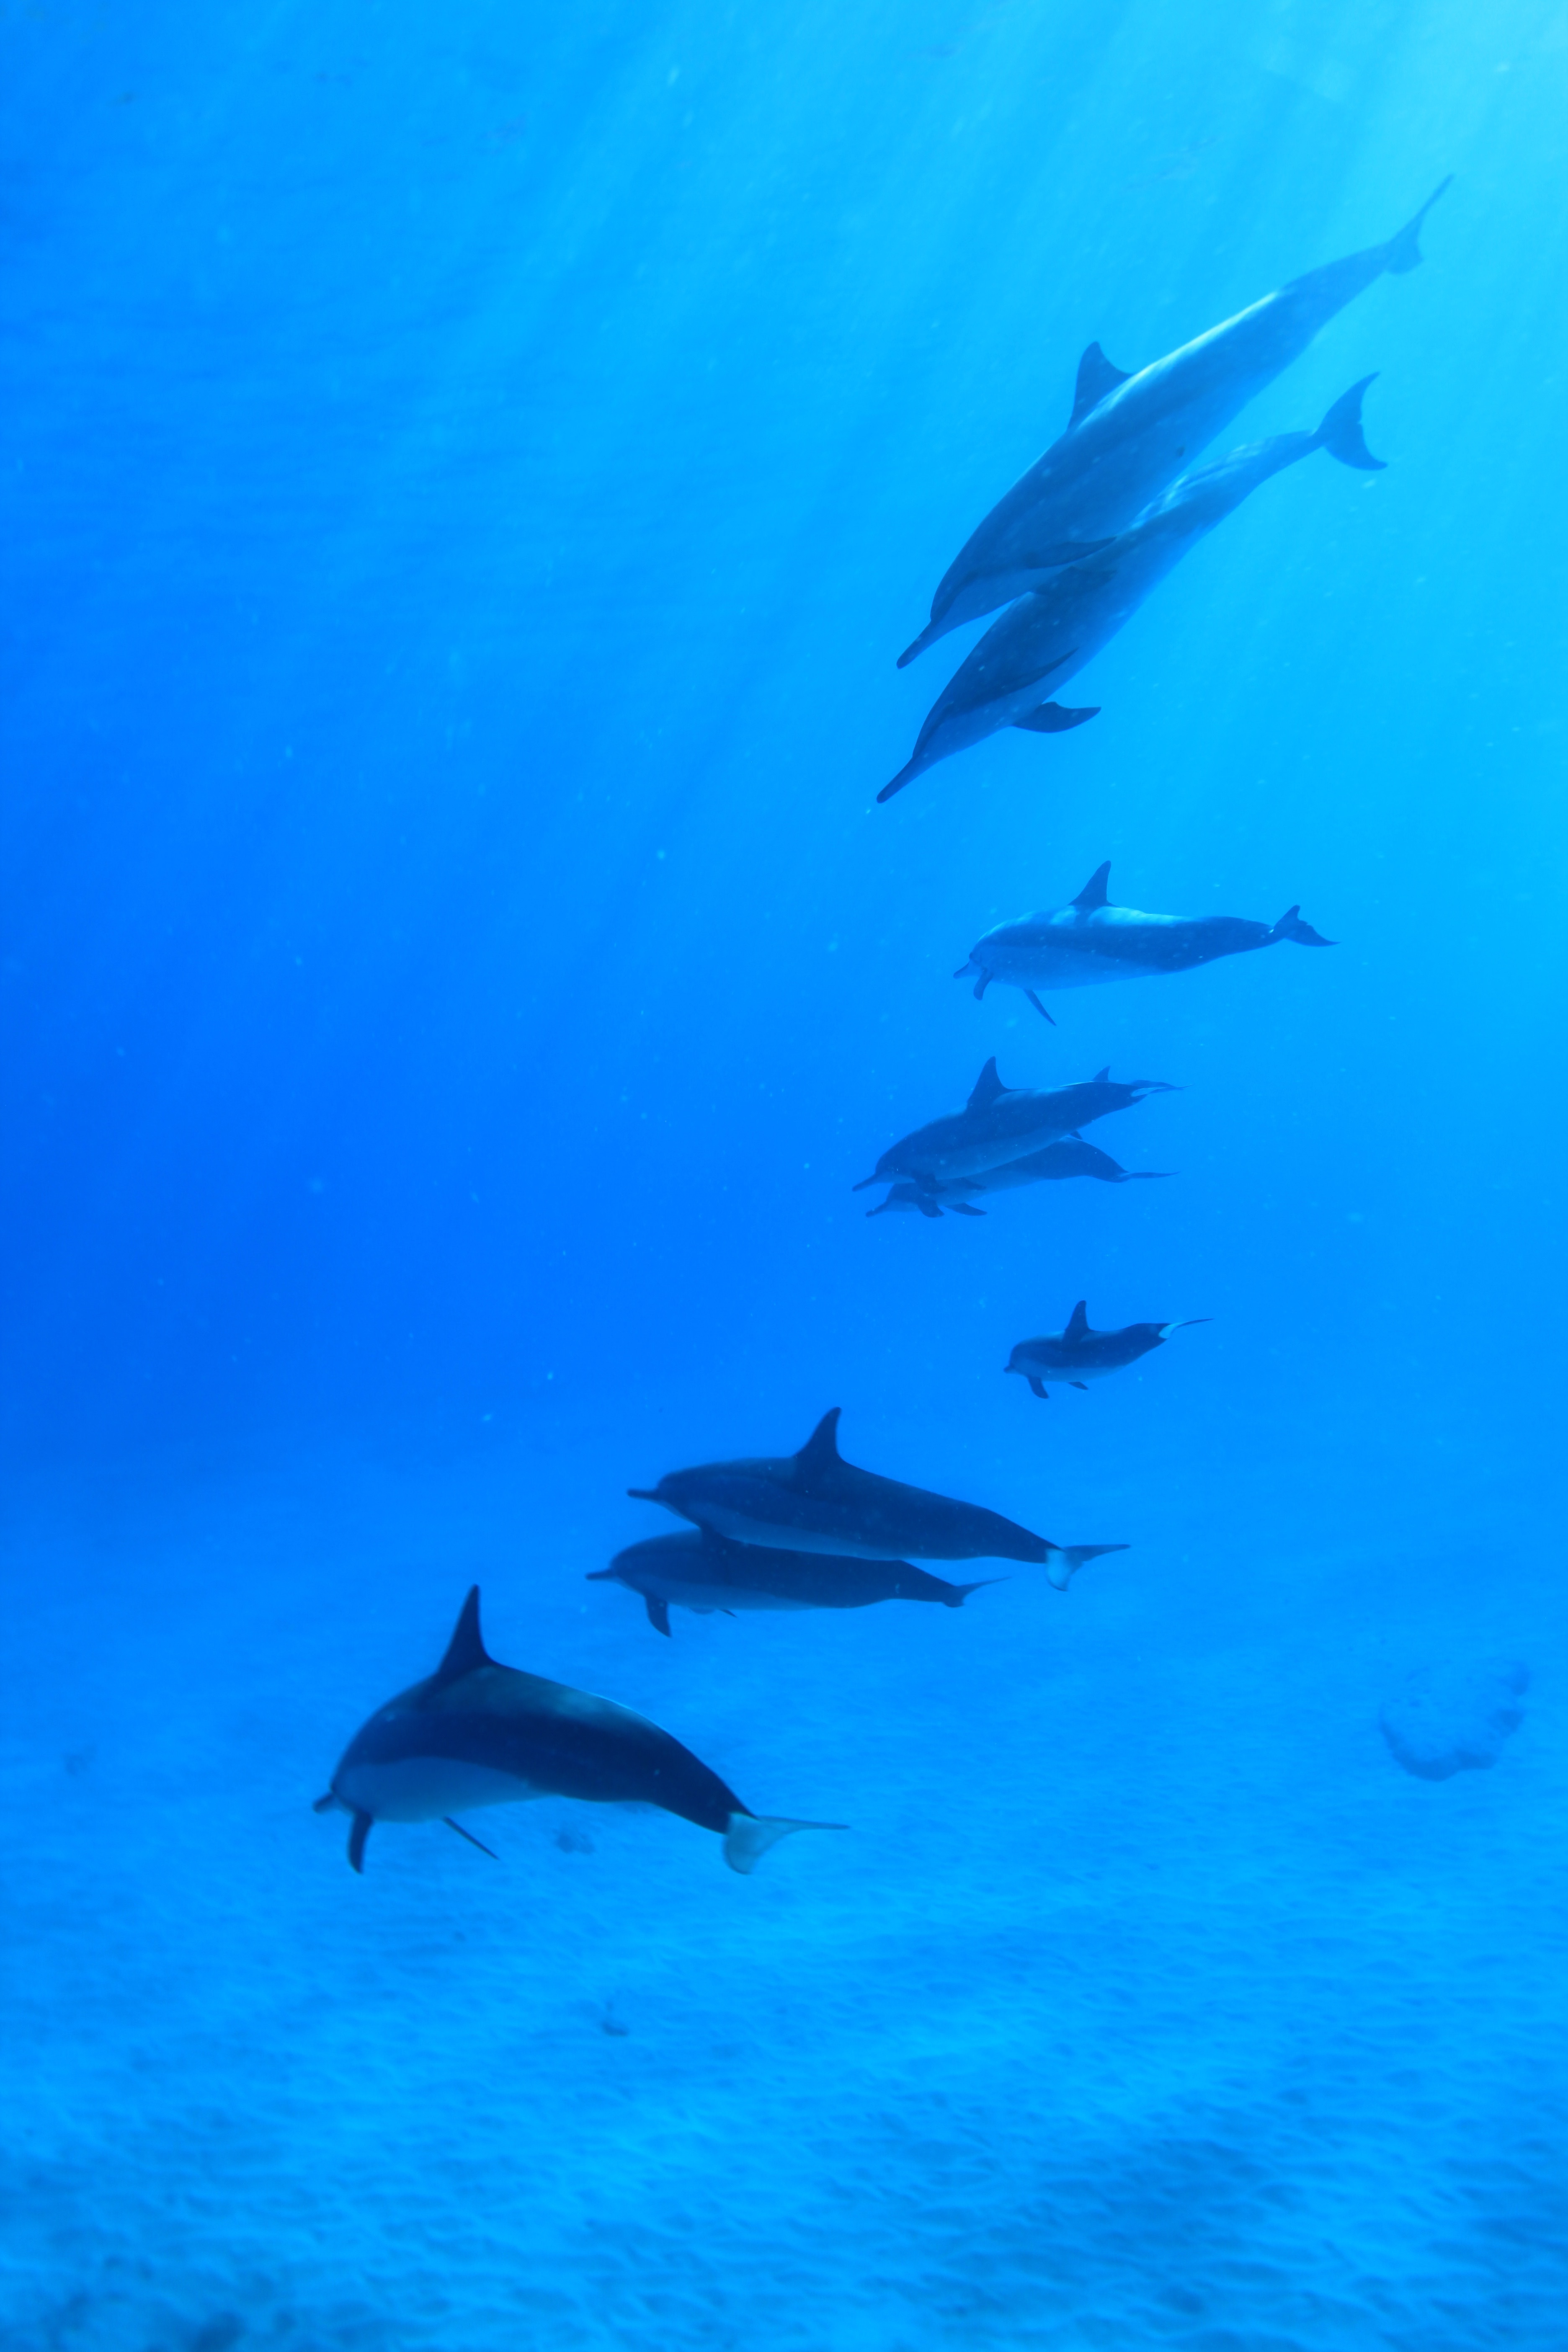
sea, ocean, flock, underwater, biology, mammal, hawaii, fish, vertebrate, dolphin, dolphins, scuba, marine mammal, marine biology, spinner dolphin, whales dolphins and porpoises, stenella, common bottlenose dolphin, short beaked common dolphin, rough toothed dolphin